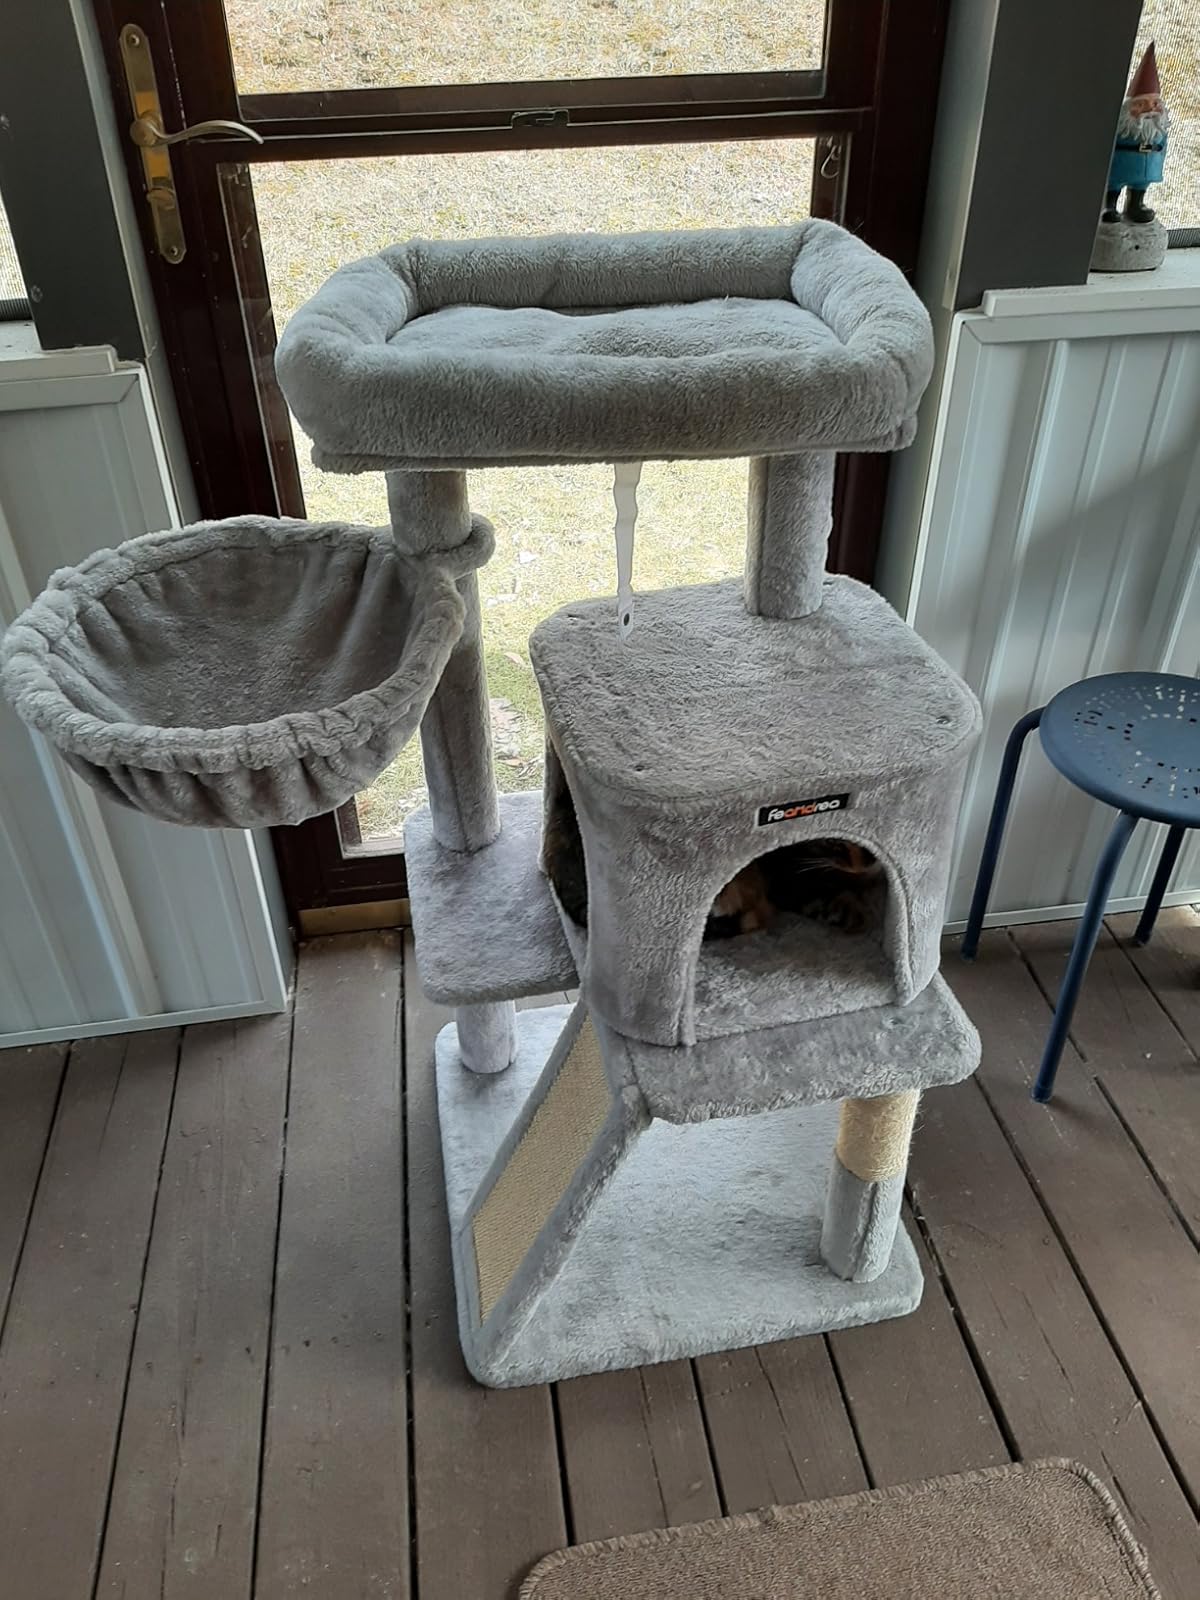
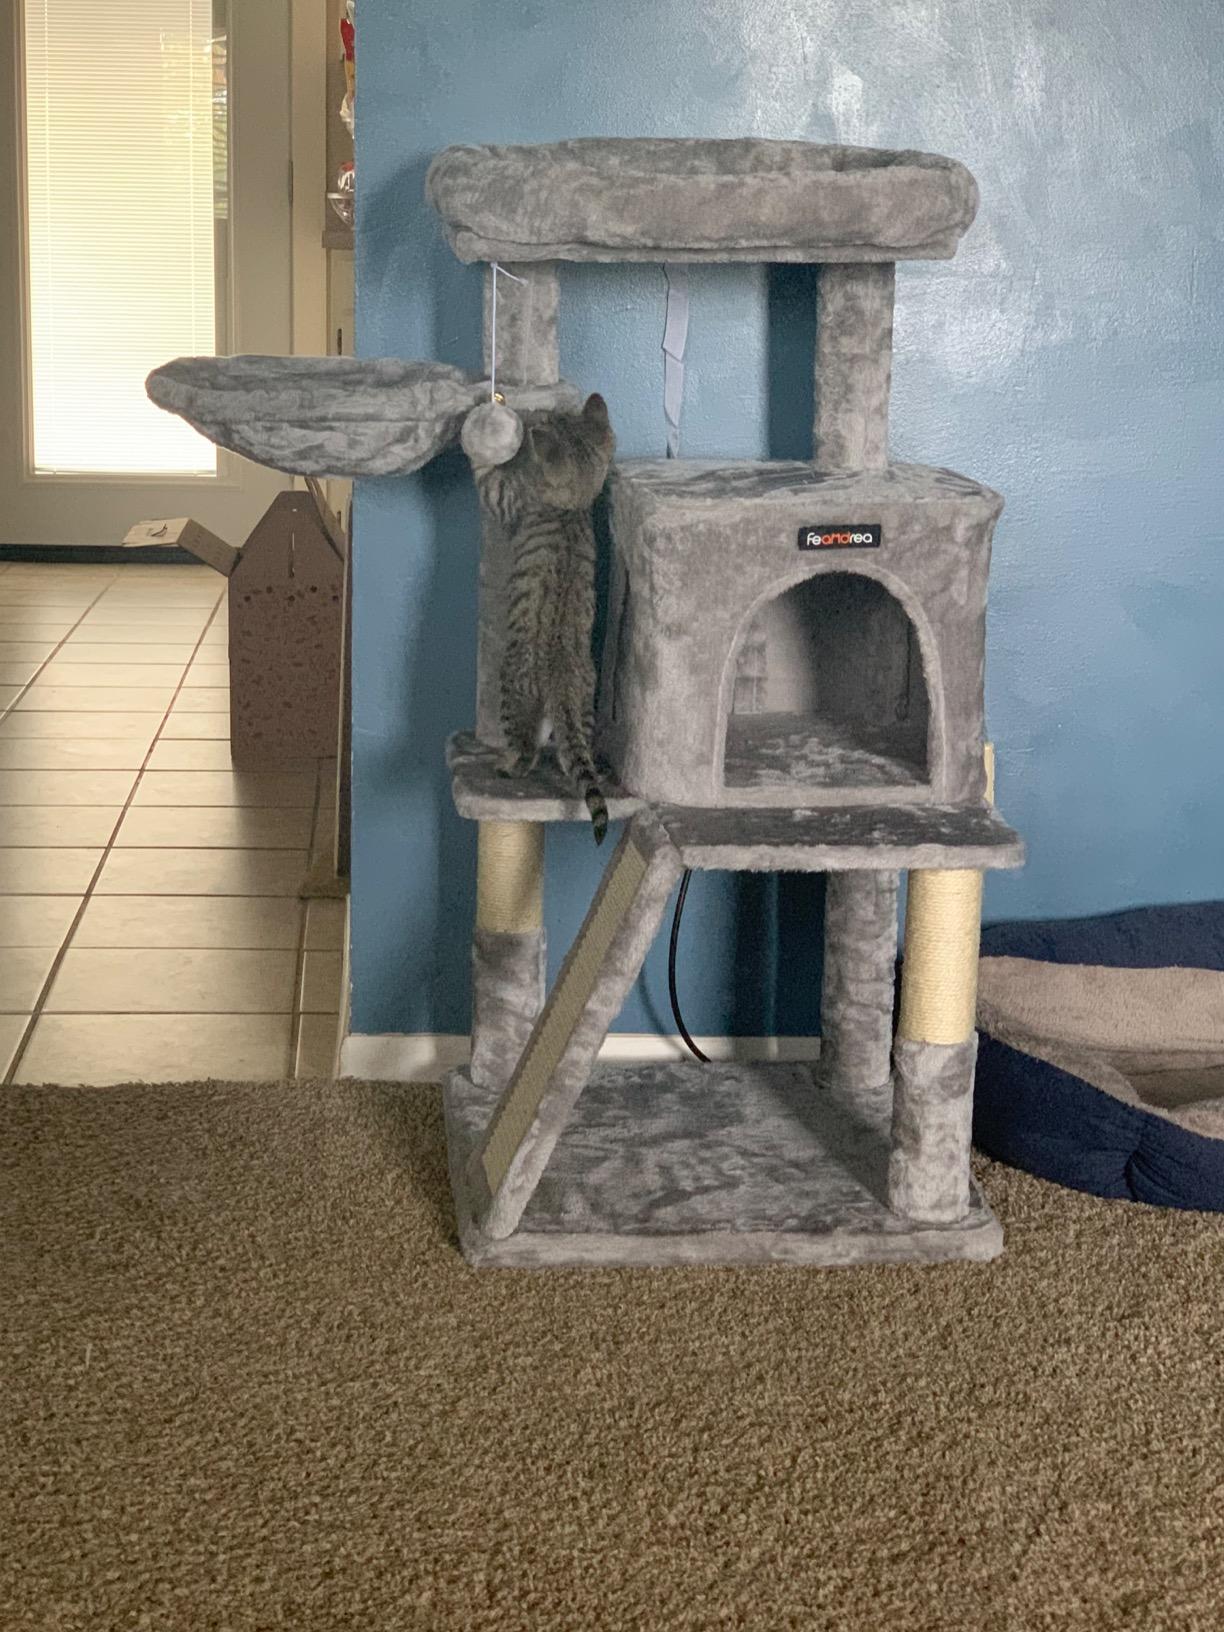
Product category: items_cat tree
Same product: yes